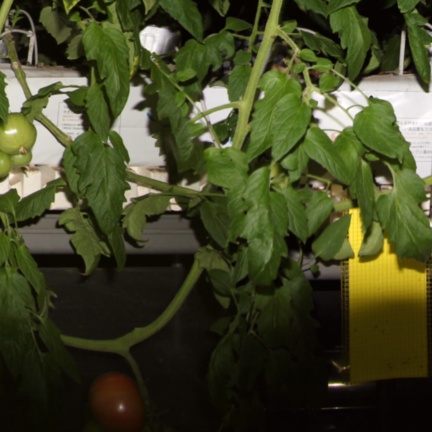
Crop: tomato